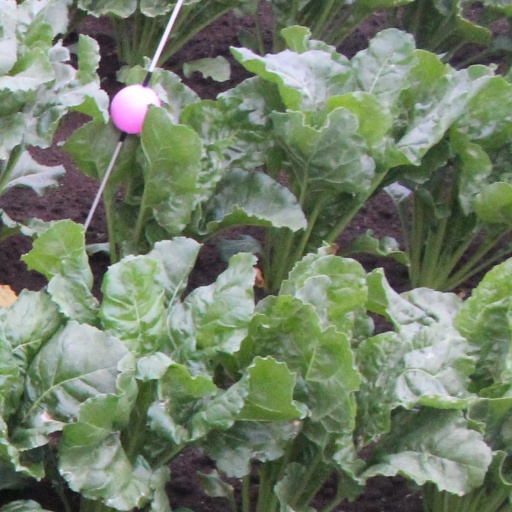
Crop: sugar beet